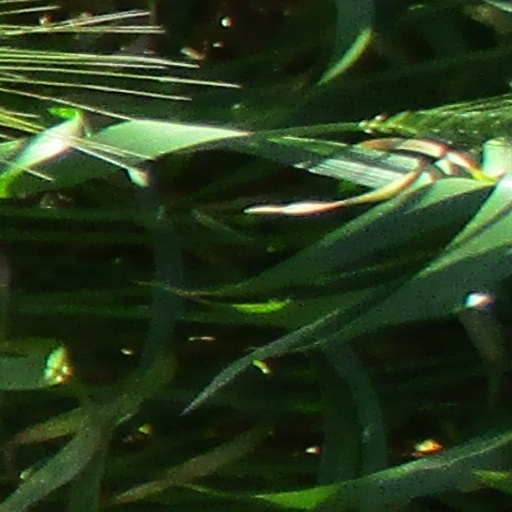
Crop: wheat